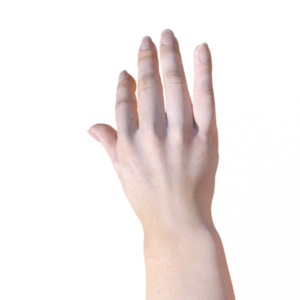
Label: paper